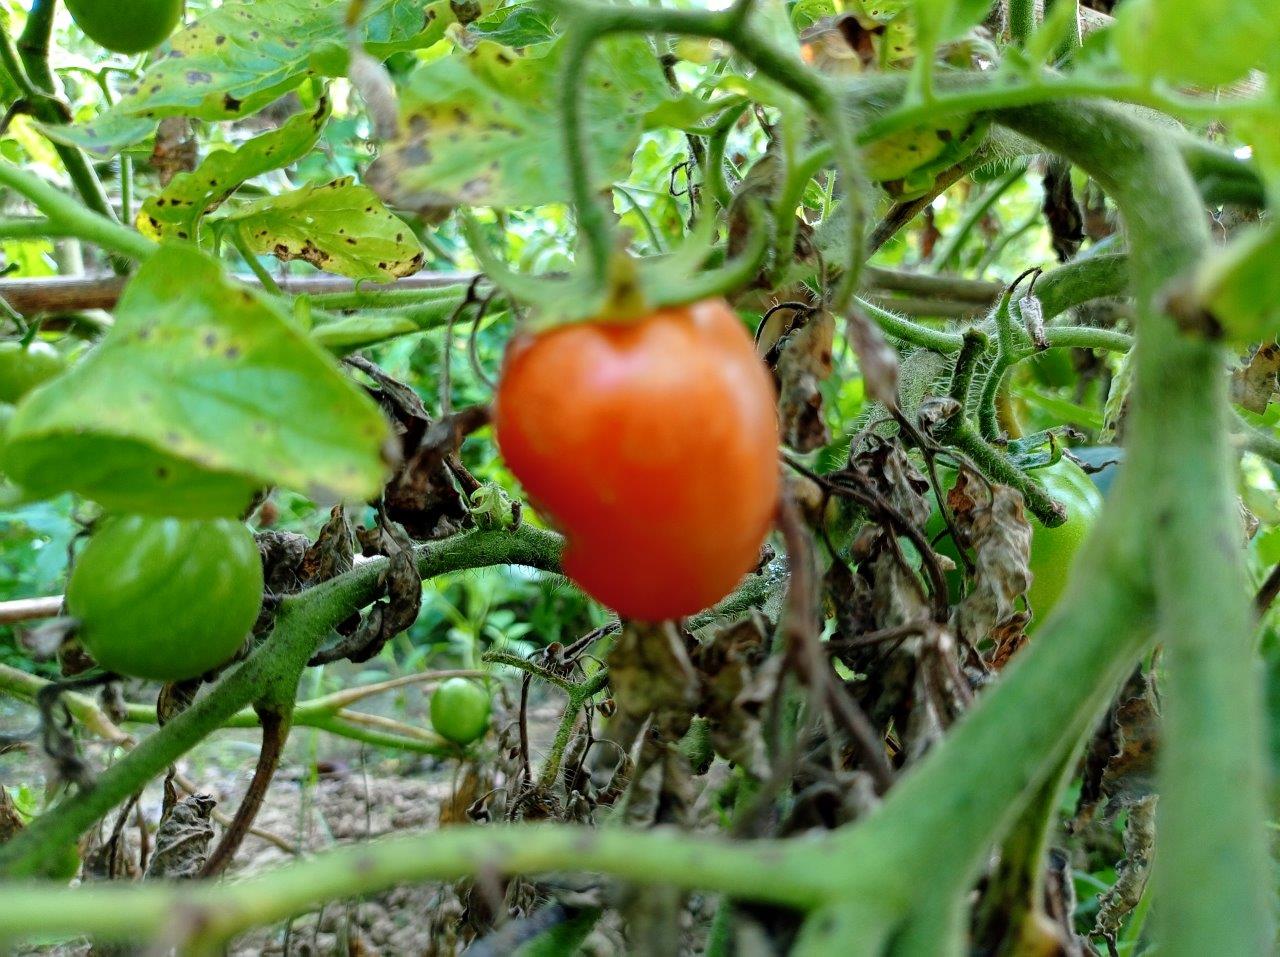
Maturity: Mature